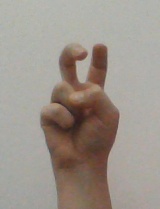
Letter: toot